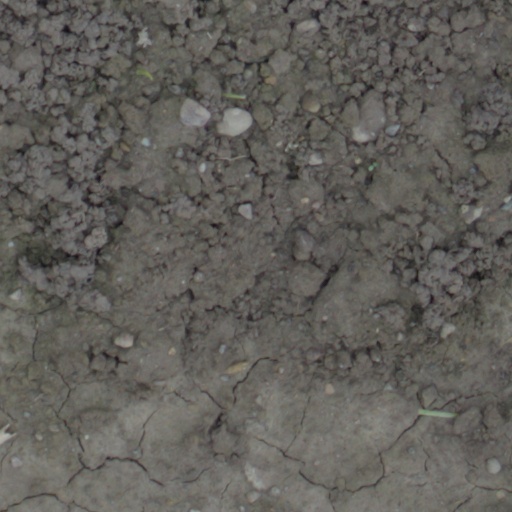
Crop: wheat